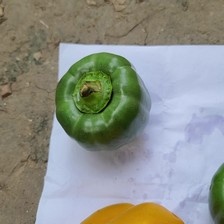
Label: capsicum